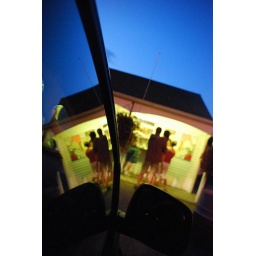
Ice cream bar in boston (reflection of the car window)